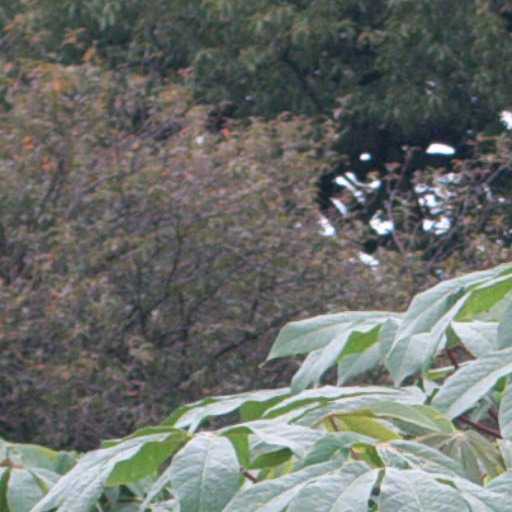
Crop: cassava